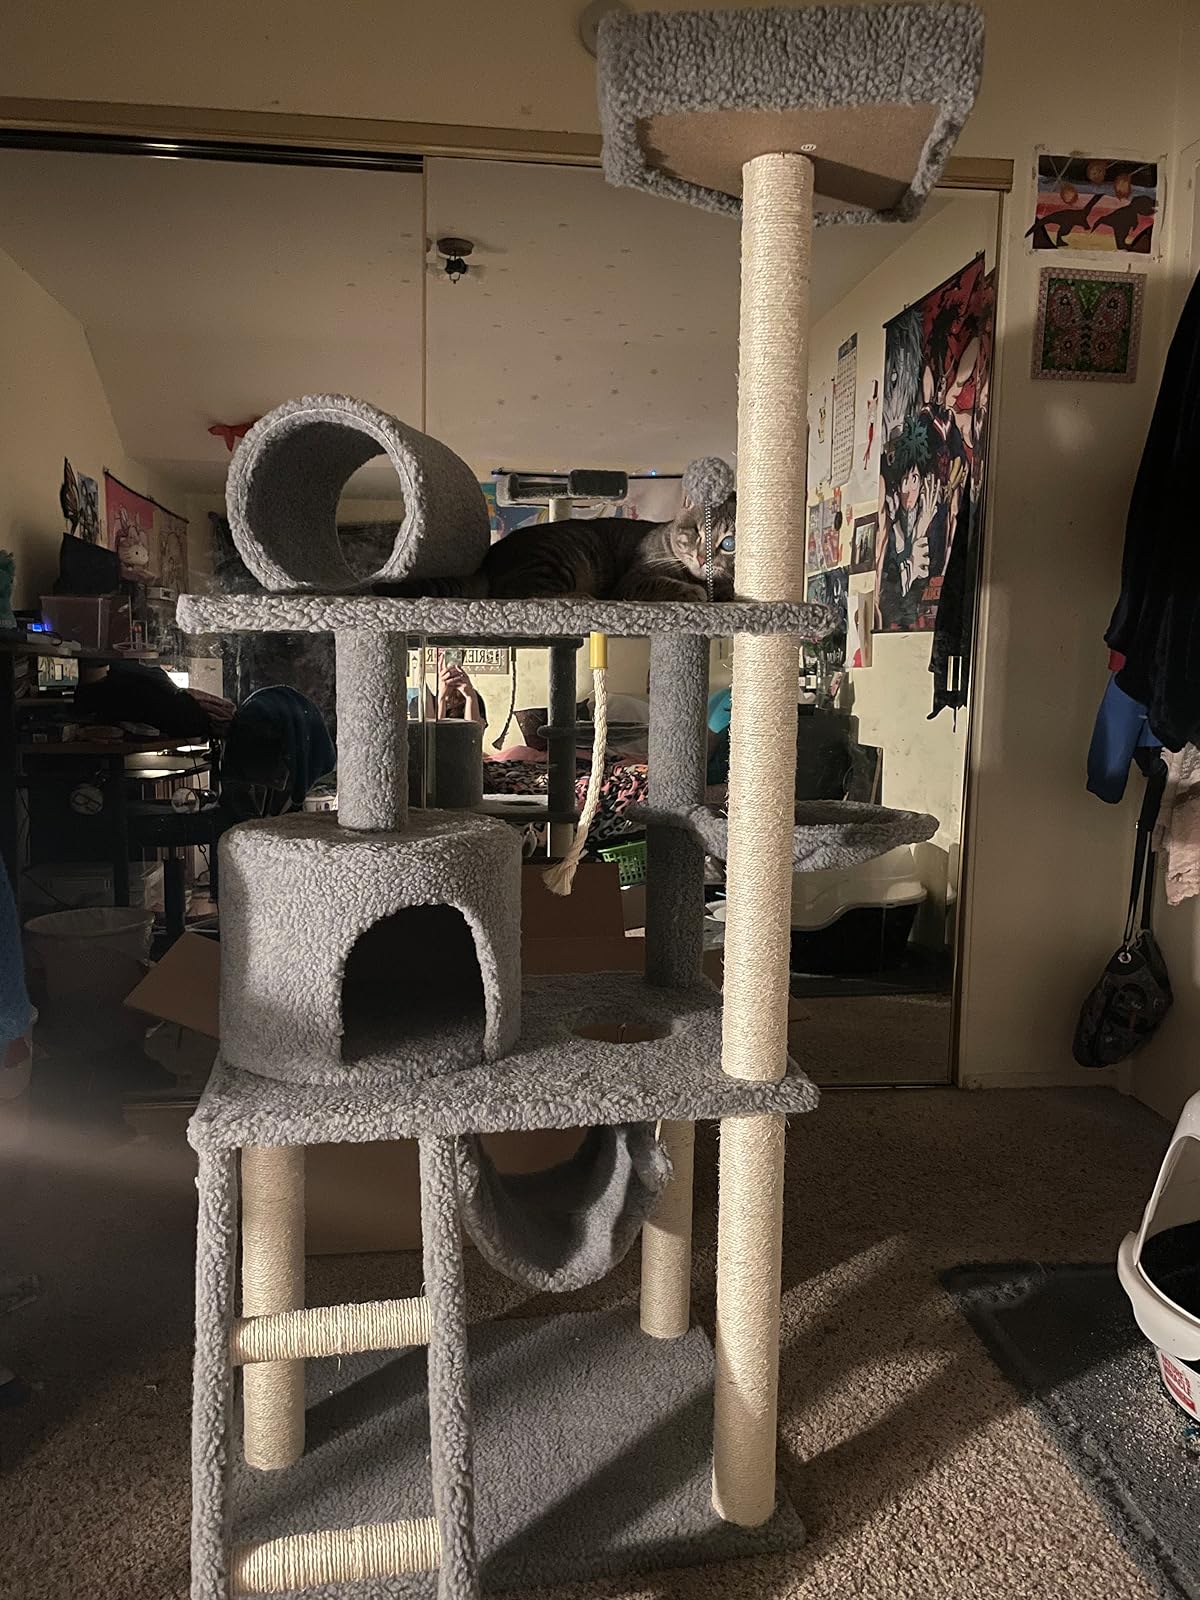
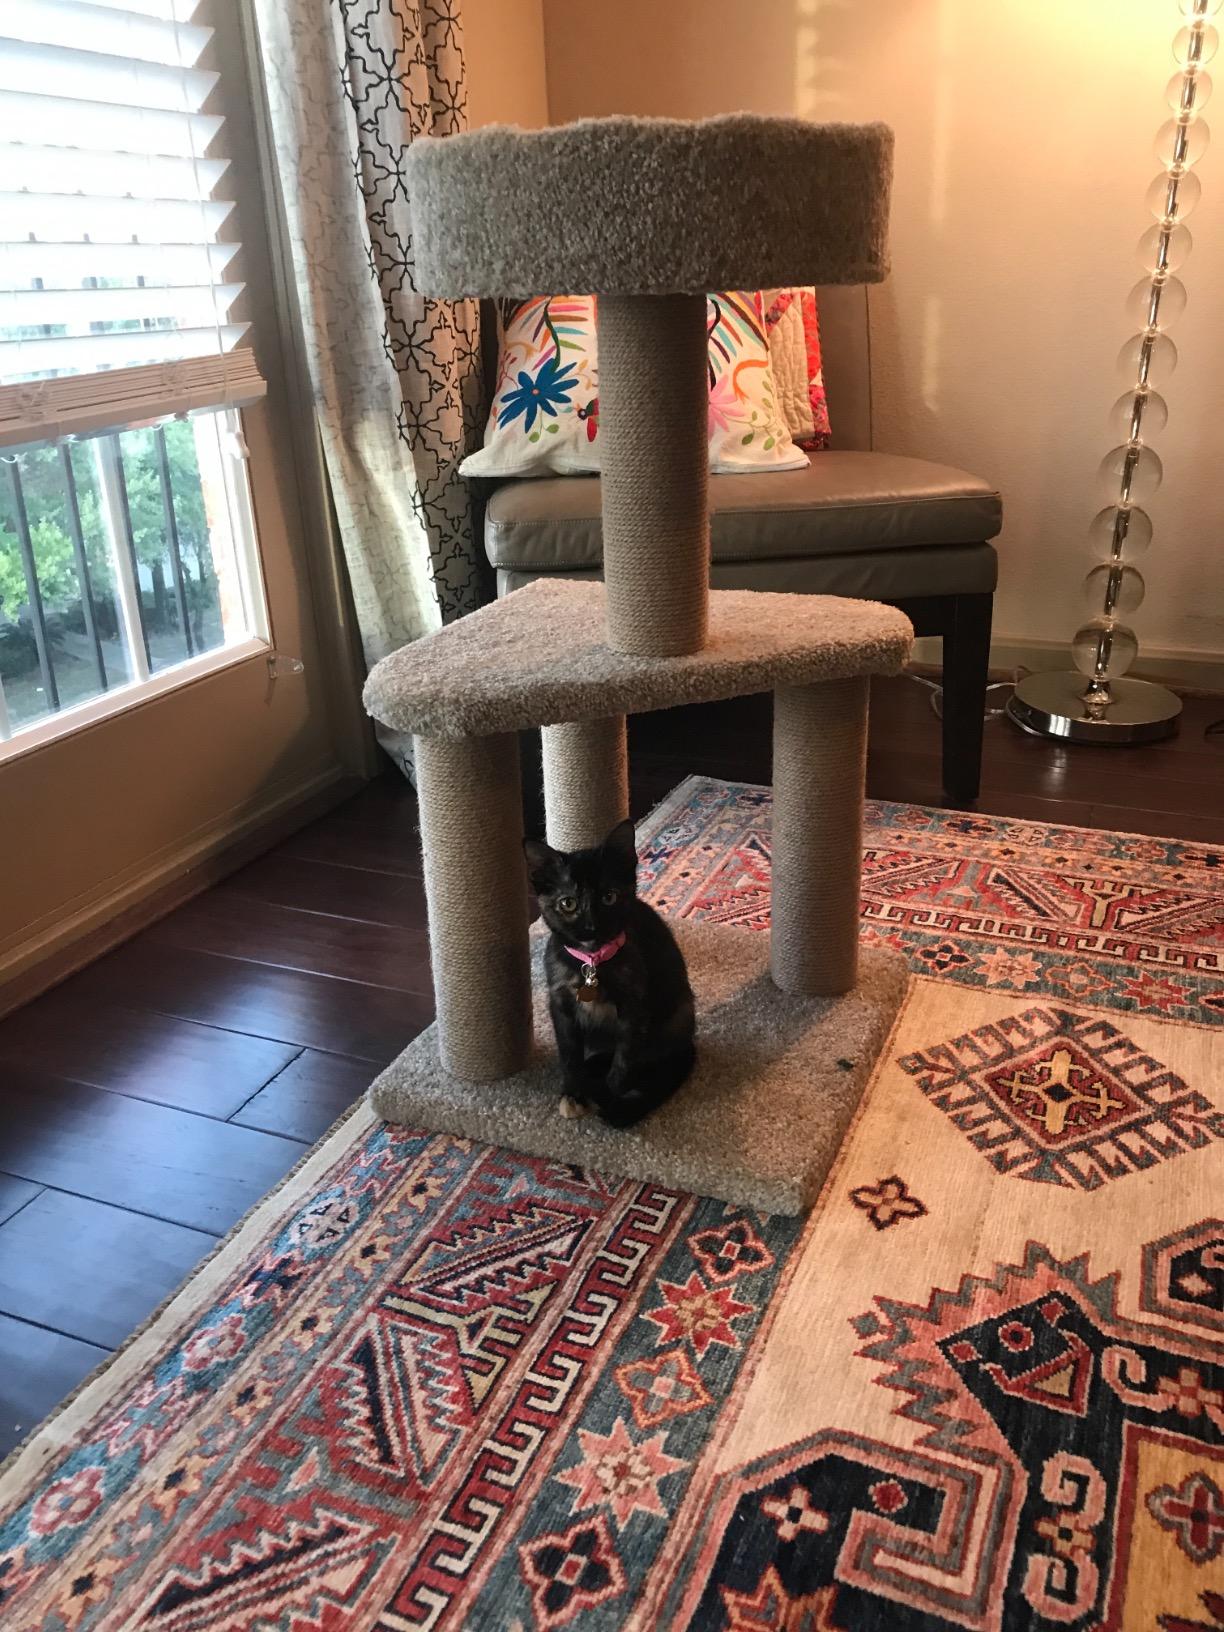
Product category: items_cat tree
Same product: no